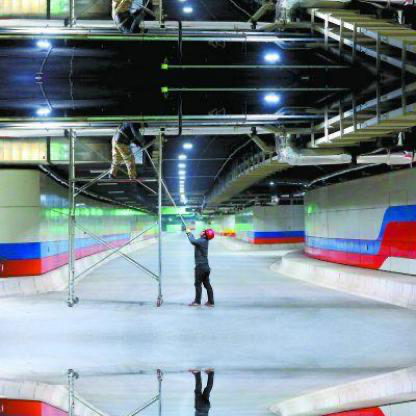
Objects in the image:
label: helmet